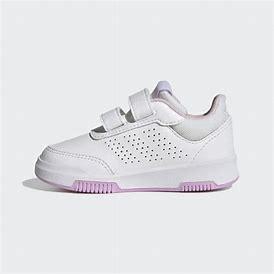
Brand: Adidas
Model: Tensaur Sport Training Hook And Loop